Prisoner of war

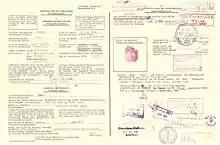
Certificate of Dischargeof a German General(Front- and Backside)

Between 1941 and 1945 the Axis powers took about 5.7 million Soviet prisoners. About one million of them were released during the war, in that their status changed but they remained under German authority. A little over 500,000 either escaped or were liberated by the Red Army. Some 930,000 more were found alive in camps after the war. The remaining 3.3 million prisoners (57.5% of the total captured) died during their captivity. Between the launching of Operation Barbarossa in the summer of 1941 and the following spring, 2.8 million of the 3.2 million Soviet prisoners taken died while in German hands. According to Russian military historian General Grigoriy Krivosheyev, the Axis powers took 4.6 million Soviet prisoners, of whom 1.8 million were found alive in camps after the war and 318,770 were released by the Axis during the war and were then drafted into the Soviet armed forces again. By comparison, 8,348 Western Allied prisoners died in German camps during 1939–45 (3.5% of the 232,000 total).